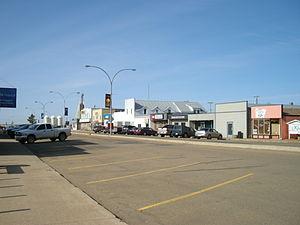
Daysland est une ville de la province canadienne de l'Alberta.
Cet article présente une liste des villes de l'Alberta. Elle recense toutes les municipalités de la province canadienne de l'Alberta ayant le statut juridique de ville, un statut de municipalité urbaine qui se situe entre le village et la cité selon le nombre d'habitants. Lors du recensement de 2011, l'Alberta comprenait 107 villes ayant le statut de town. Celles-ci sont classées par ordre alphabétique dans un tableau triable contenant leur nom, la municipalité spécialisée ou rurale qui leur sont environnante ou adjacente, leur population selon le recensement municipal le plus récent, selon le recensement du Canada de 2011 et selon le recensement du Canada de 2006, le changement démographique entre 2006 et 2011, leur superficie ainsi que leur densité de population.